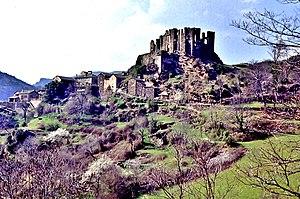
Hameau et ruines du château d'Arpaon.
Cans et Cévennes est, depuis le 1ᵉʳ janvier 2016, une commune nouvelle française située dans le département de la Lozère, en région Occitanie.